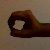
The image shows a hand gesture representing the number 0 in Indian Sign Language.